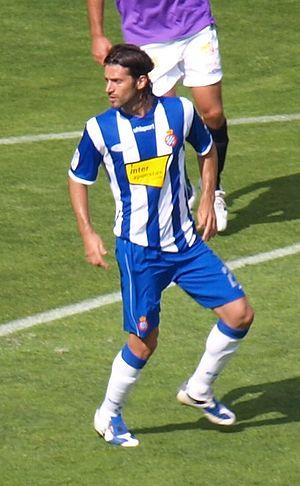
Daniel Jarque González est un footballeur espagnol évoluant au poste de défenseur central de 2002 à 2009.